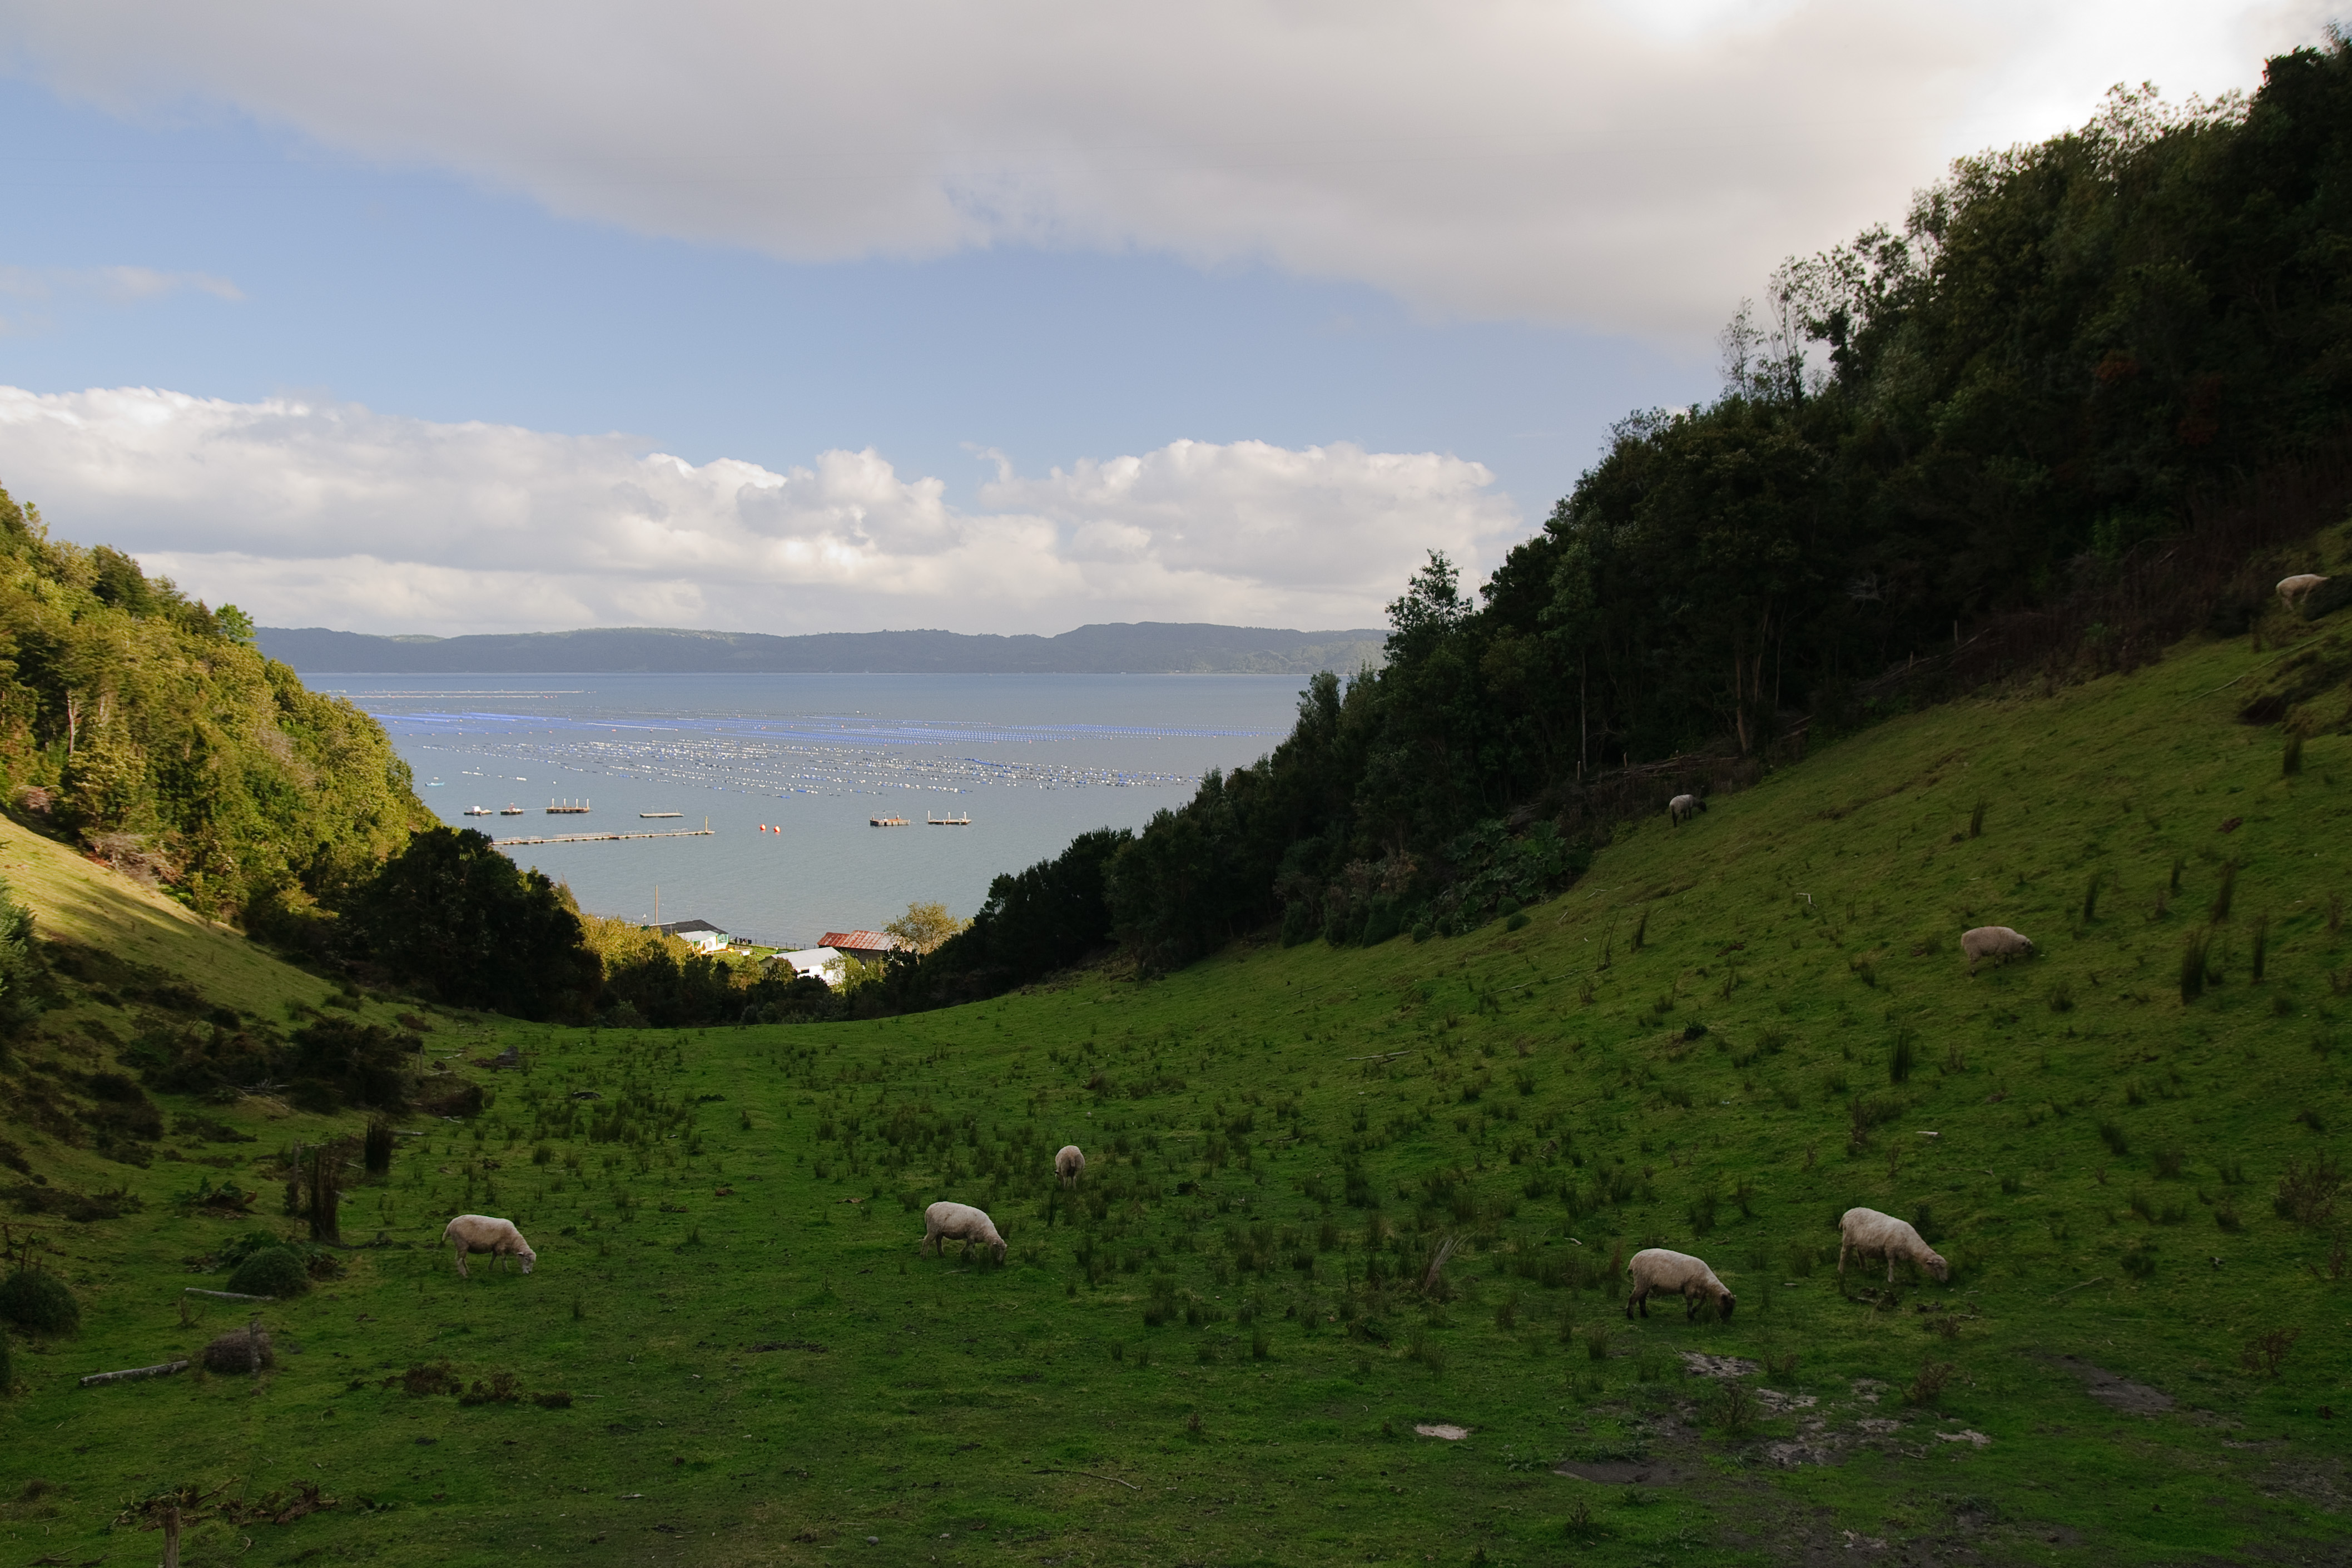
landscape, sea, coast, nature, grass, mountain, cloud, meadow, hill, lake, valley, mountain range, pasture, reservoir, nikon, highland, terrain, chile, grassland, plateau, fell, loch, d300, chiloe, rural area, landform, geographical feature, mountainous landforms